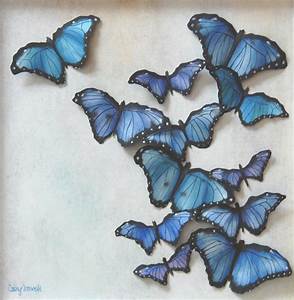
Label: butterfly